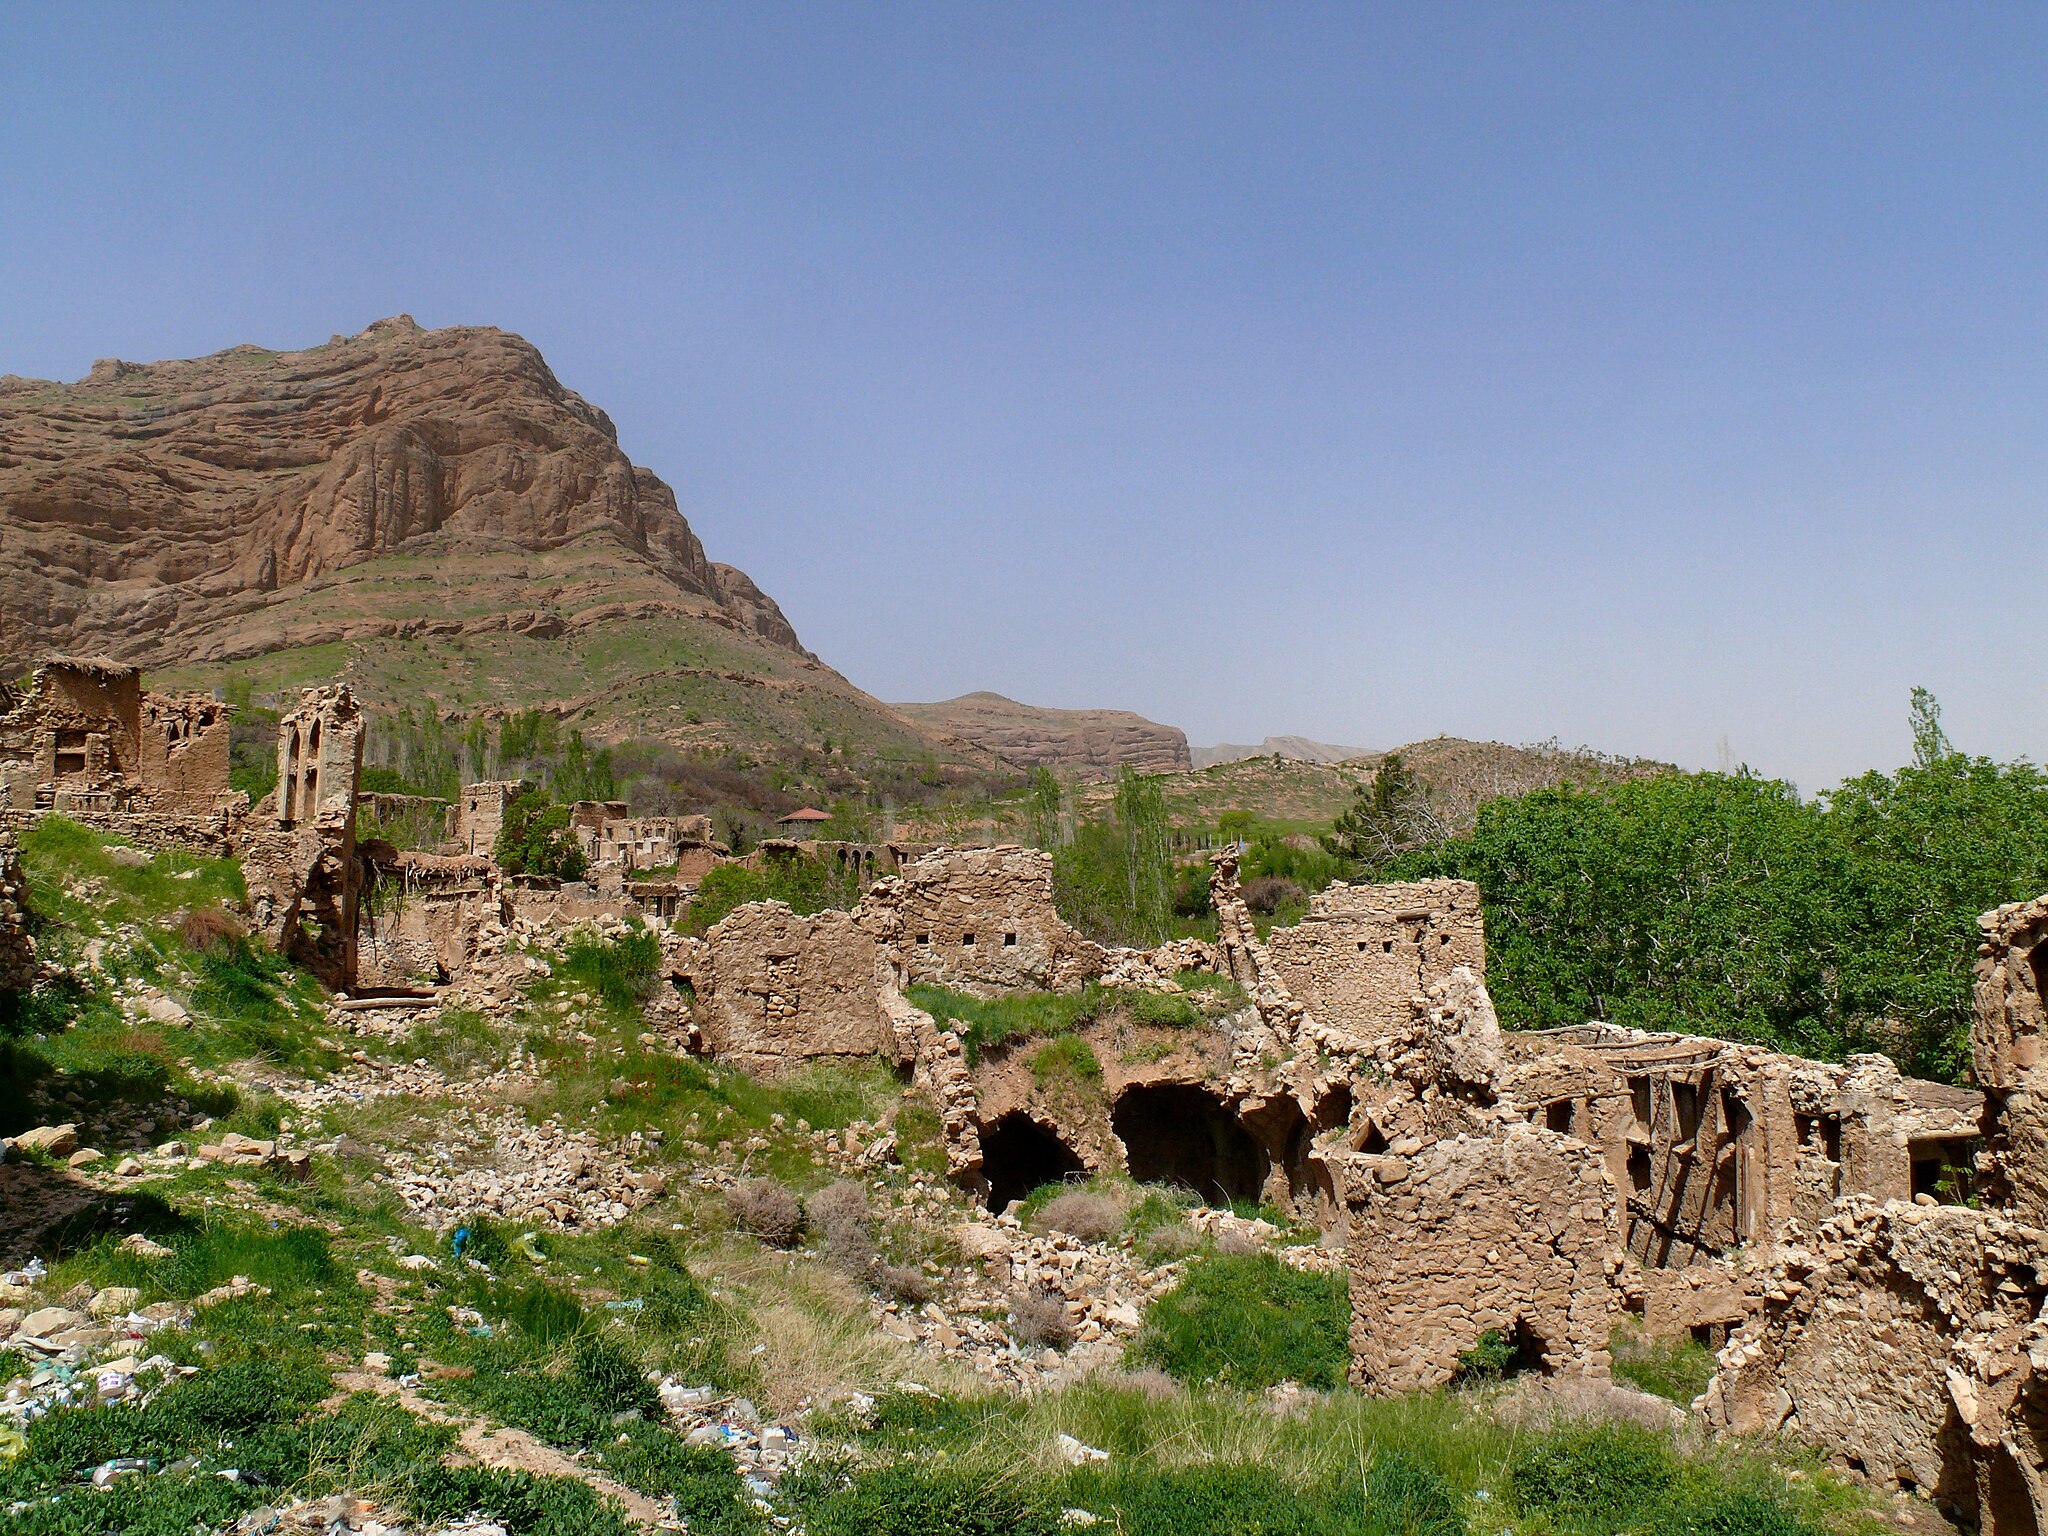
Title: Ghost village (4300092481)
Description: Ruins in Ghalat village, Fars. Nearly all the village has been destroyed by an earthquake, little parts have been rebuilded, yet, these runes give an idea of how violent it has been. Taken at Ghalat, vicinity of Guyum, Fars province, Iran, April 2009
Date: 2010-01-24 16:53
Categories: Naqsh-e Rustam, Flickr images reviewed by FlickreviewR, Abandoned villages in Iran, Files with coordinates missing SDC location of creation